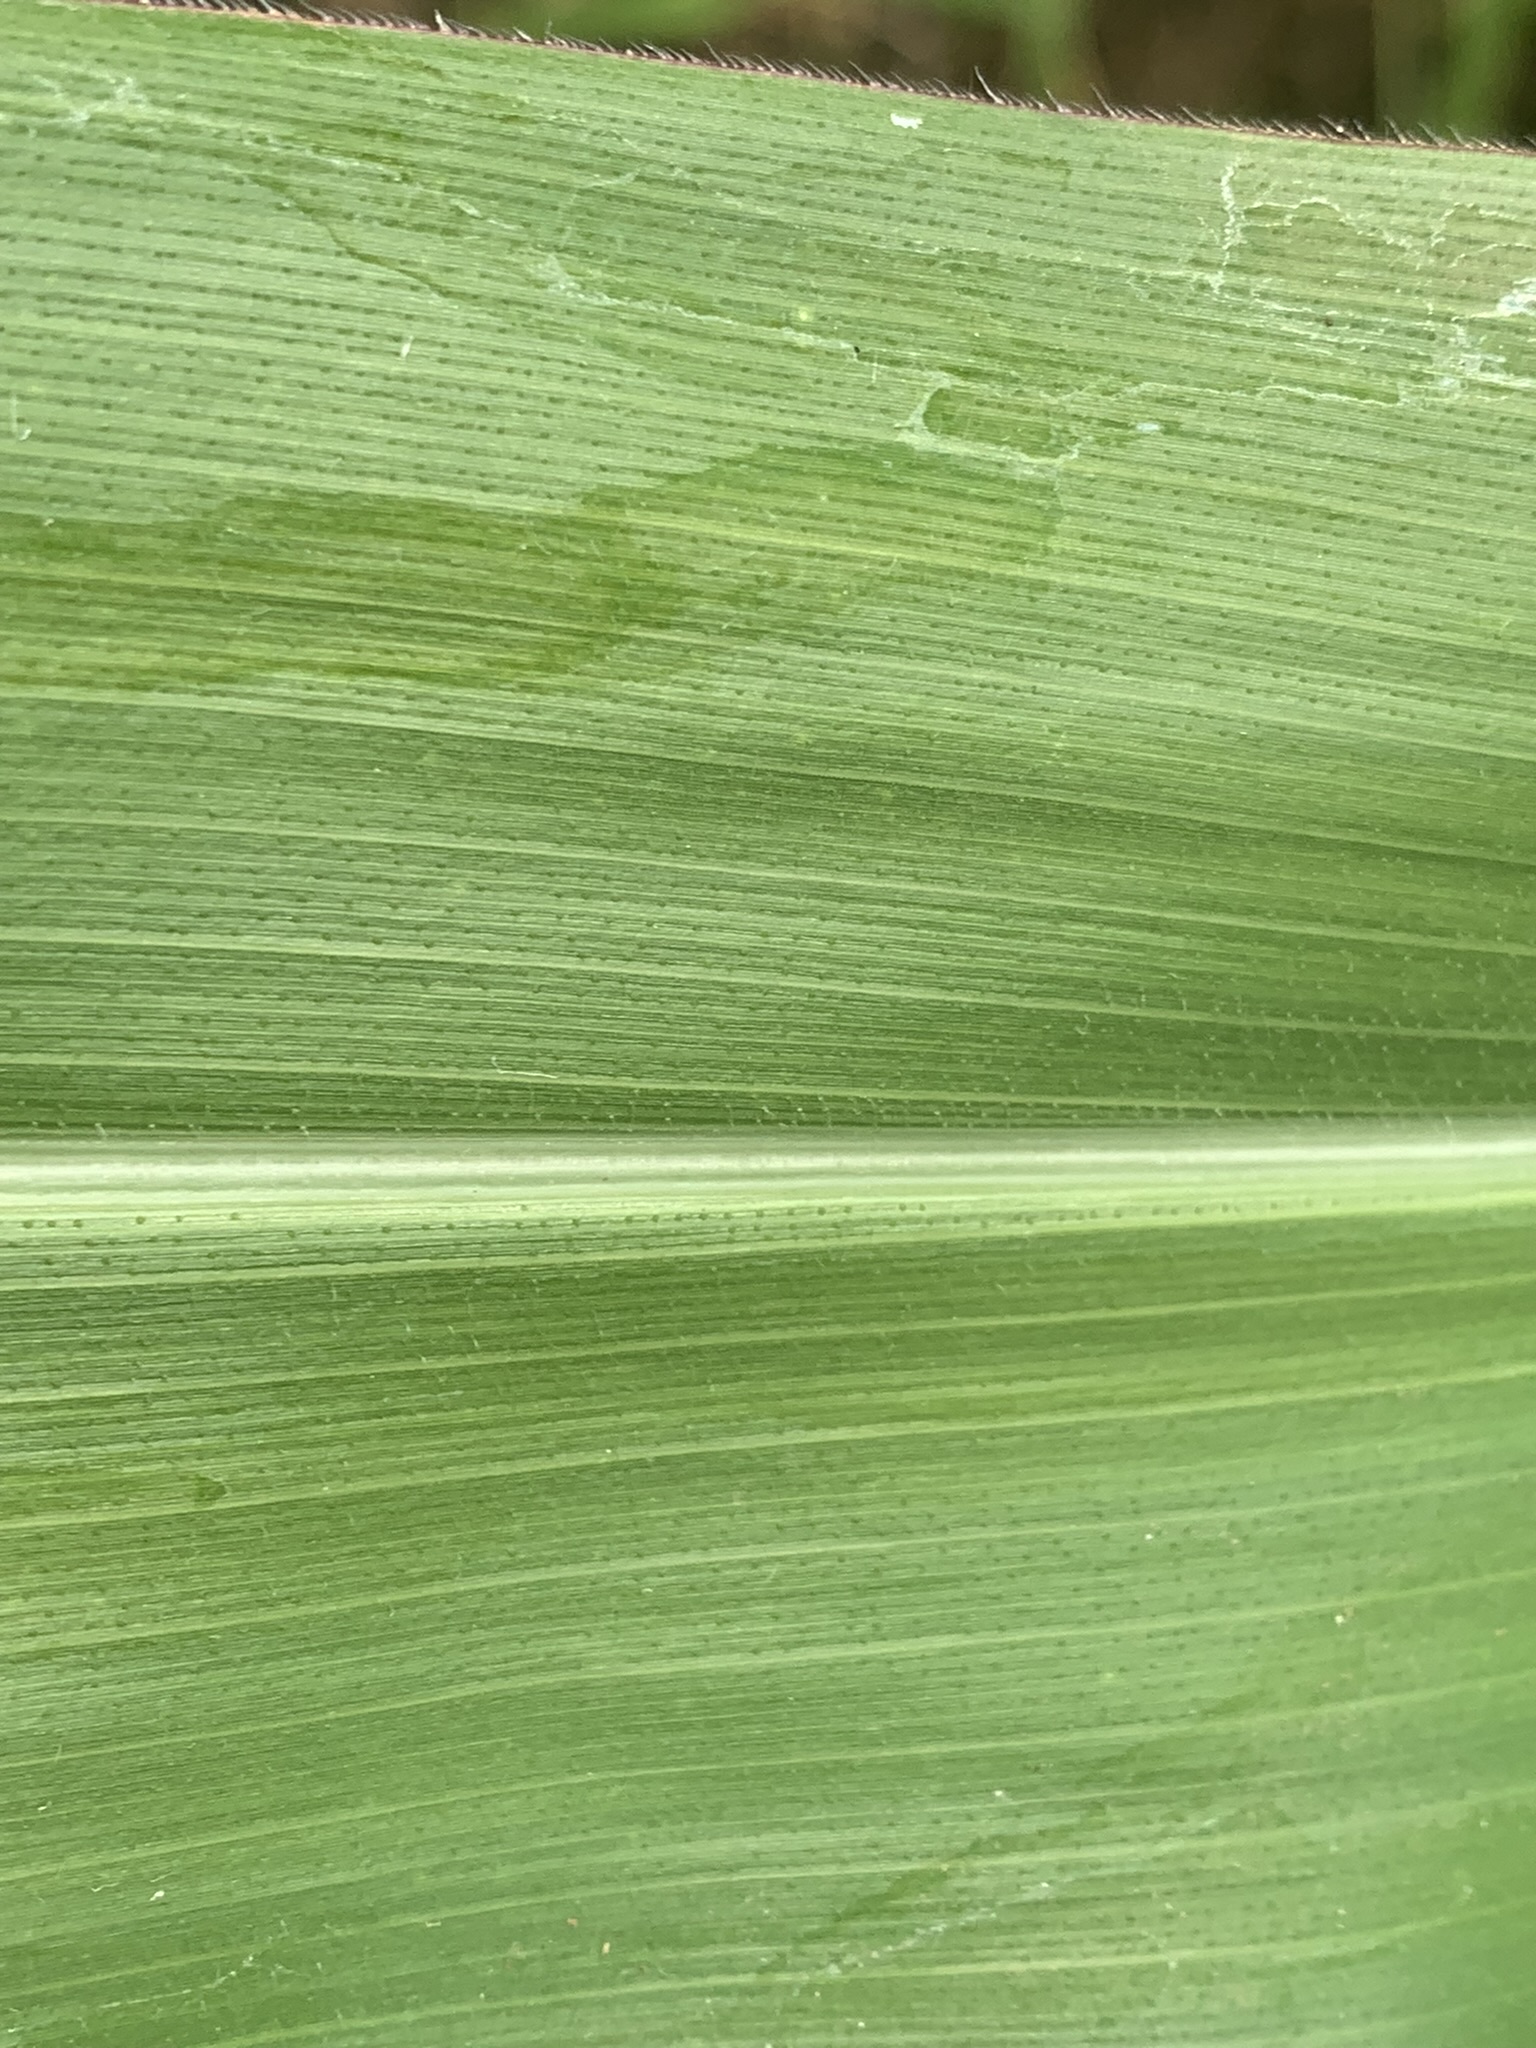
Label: Healthy